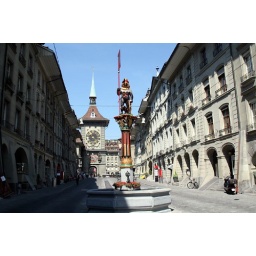
clock tower in Bern